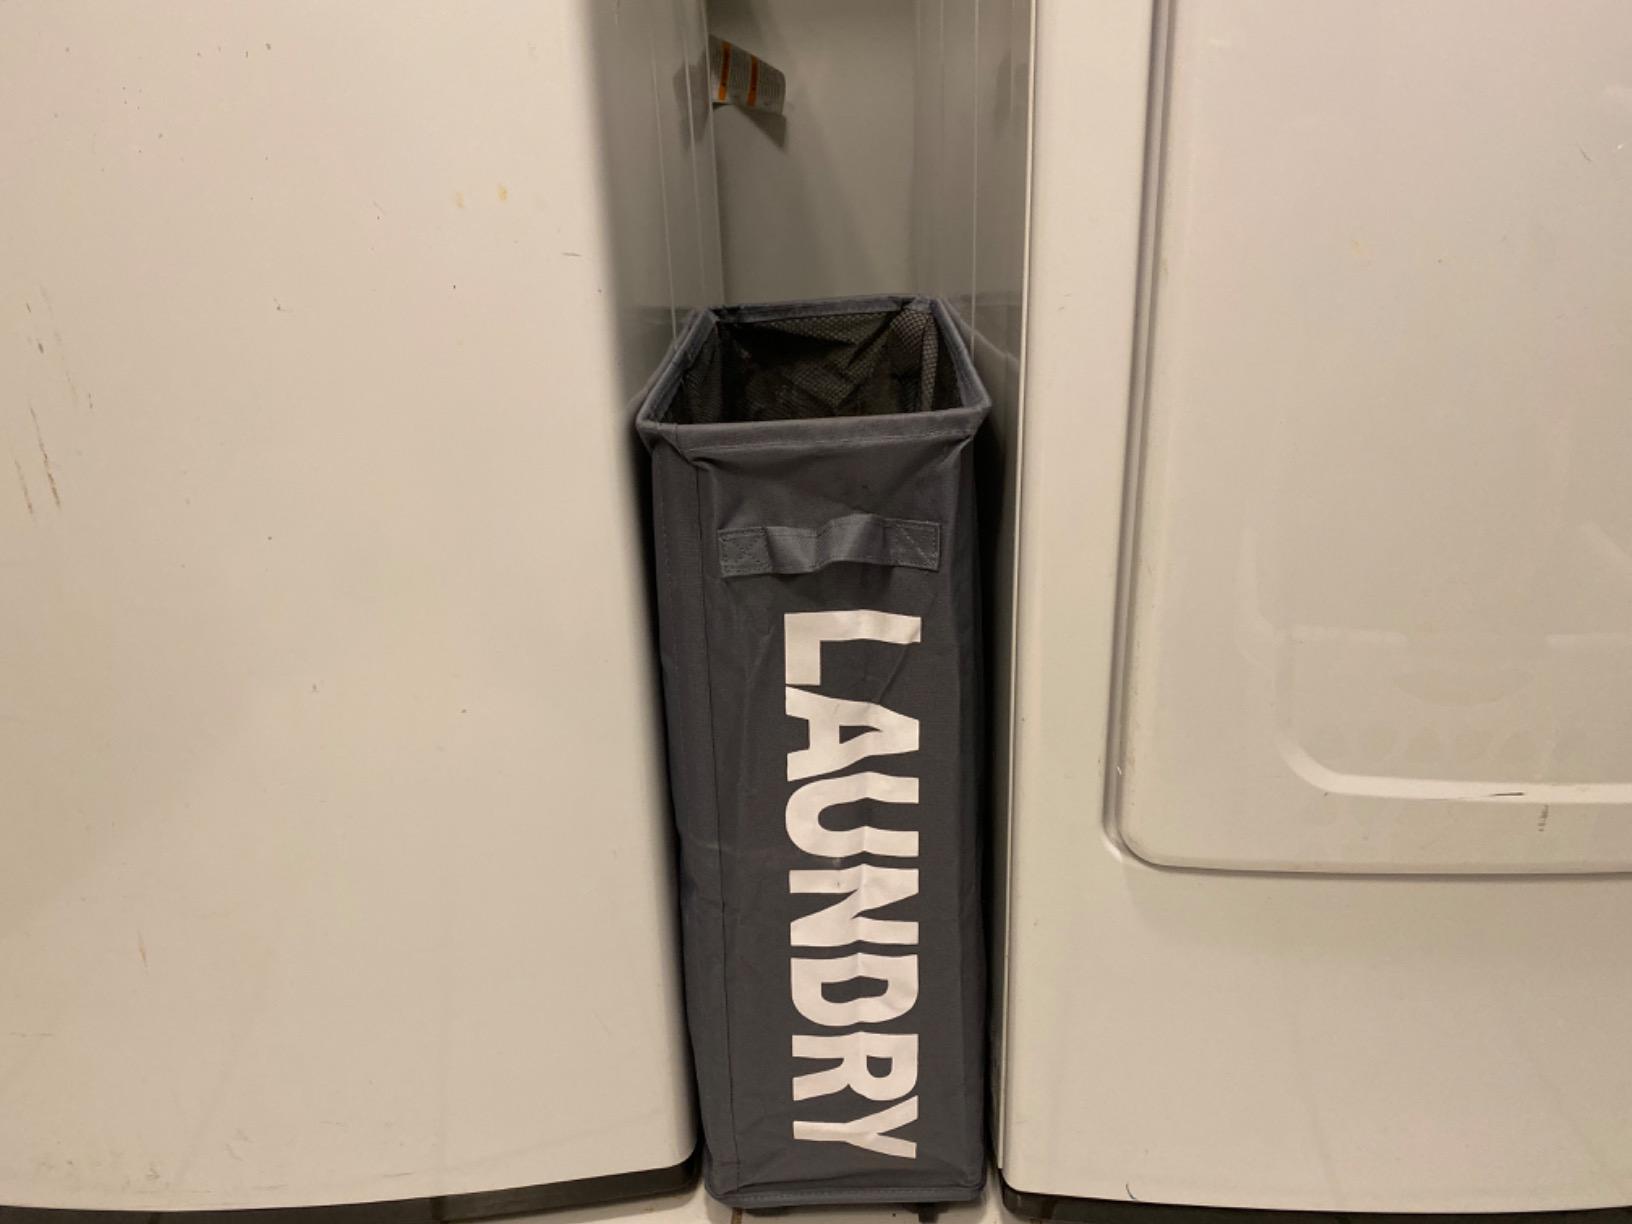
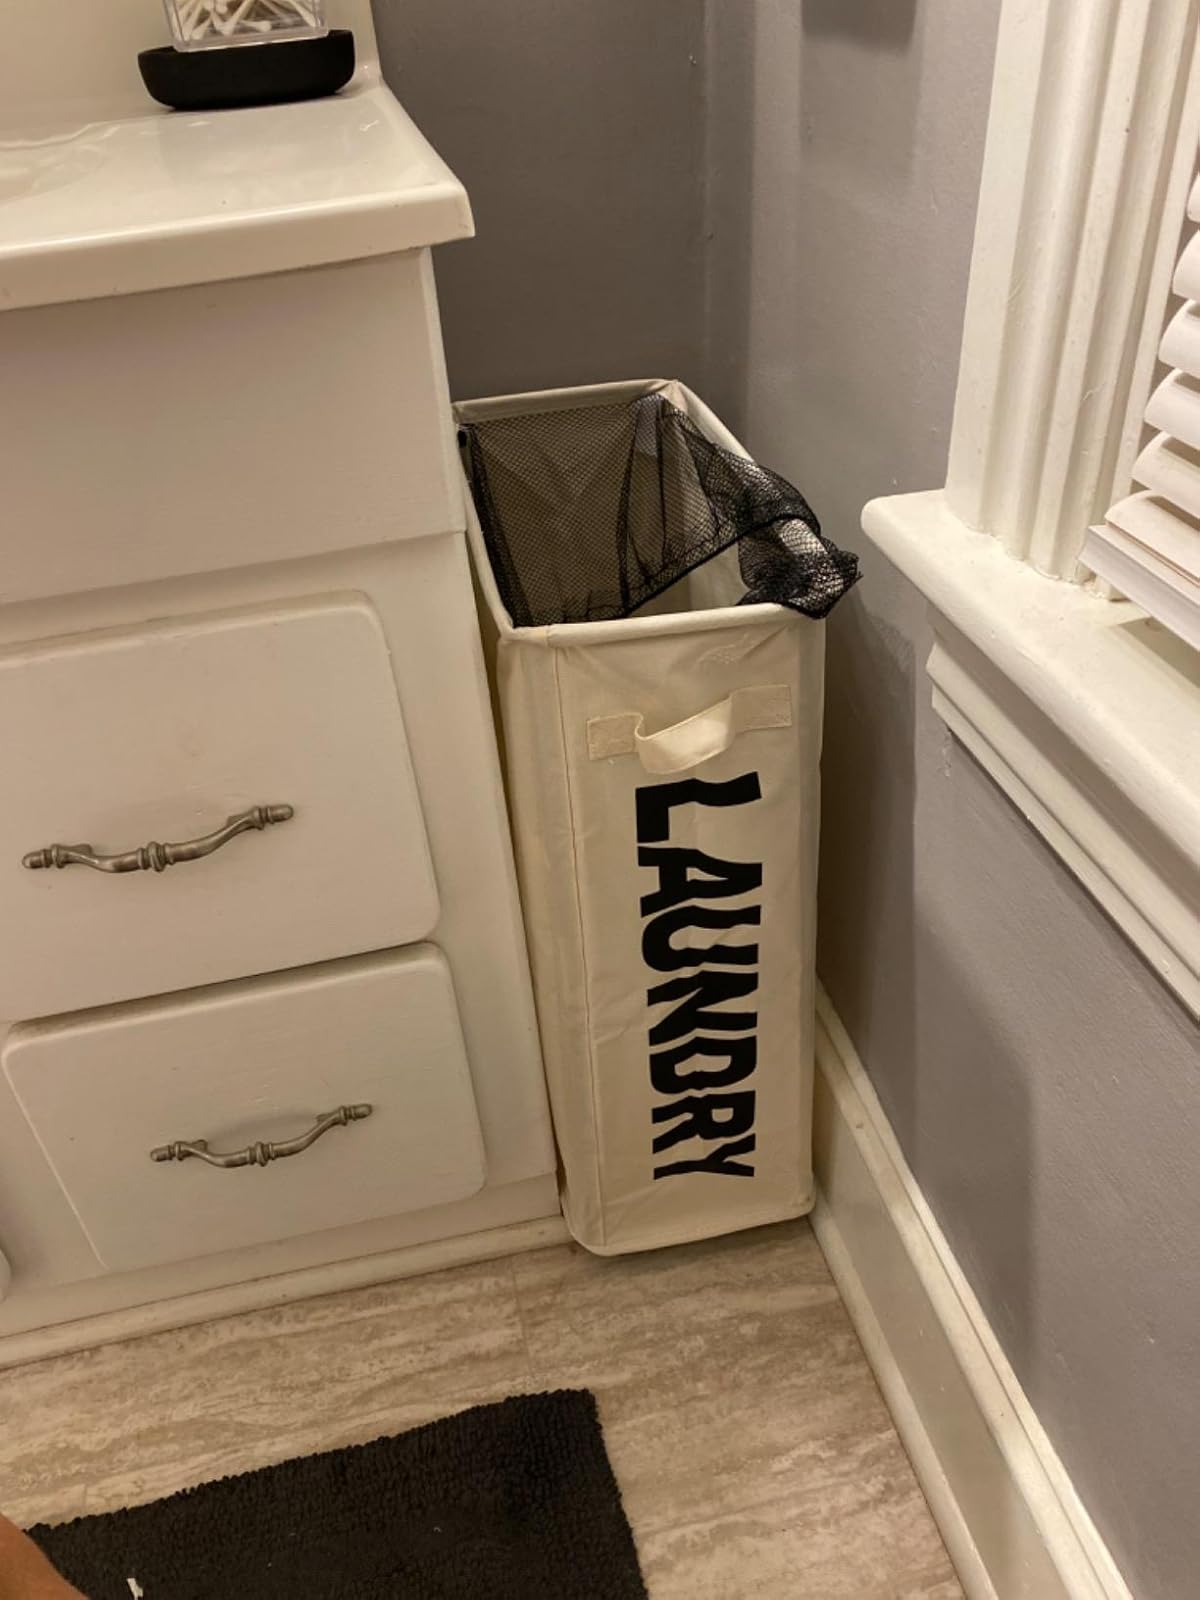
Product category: items_hamper
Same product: no